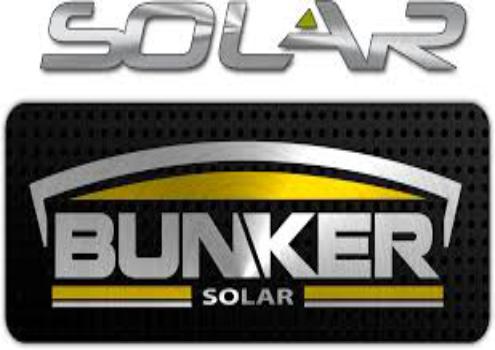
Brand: Bunker
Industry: Clothes